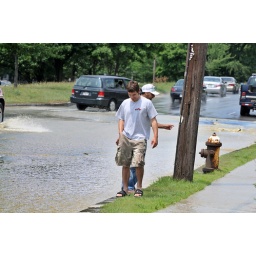
A huge water pipe burst flooded the highway near my house. No water in the house.